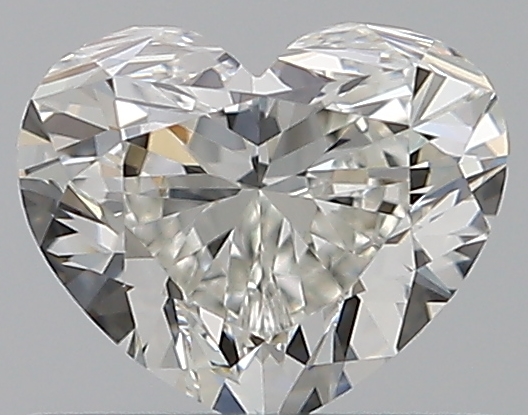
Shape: heart
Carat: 0.5
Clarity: VVS2
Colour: H
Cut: VG
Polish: EX
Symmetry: VG
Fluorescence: N
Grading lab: GIA
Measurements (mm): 4.54 x 5.47 x 3.12